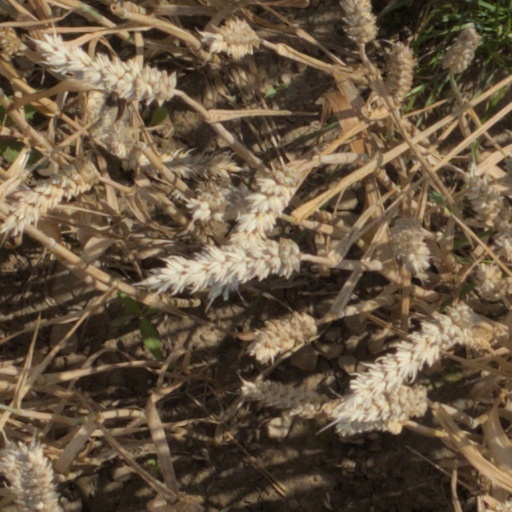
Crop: wheat